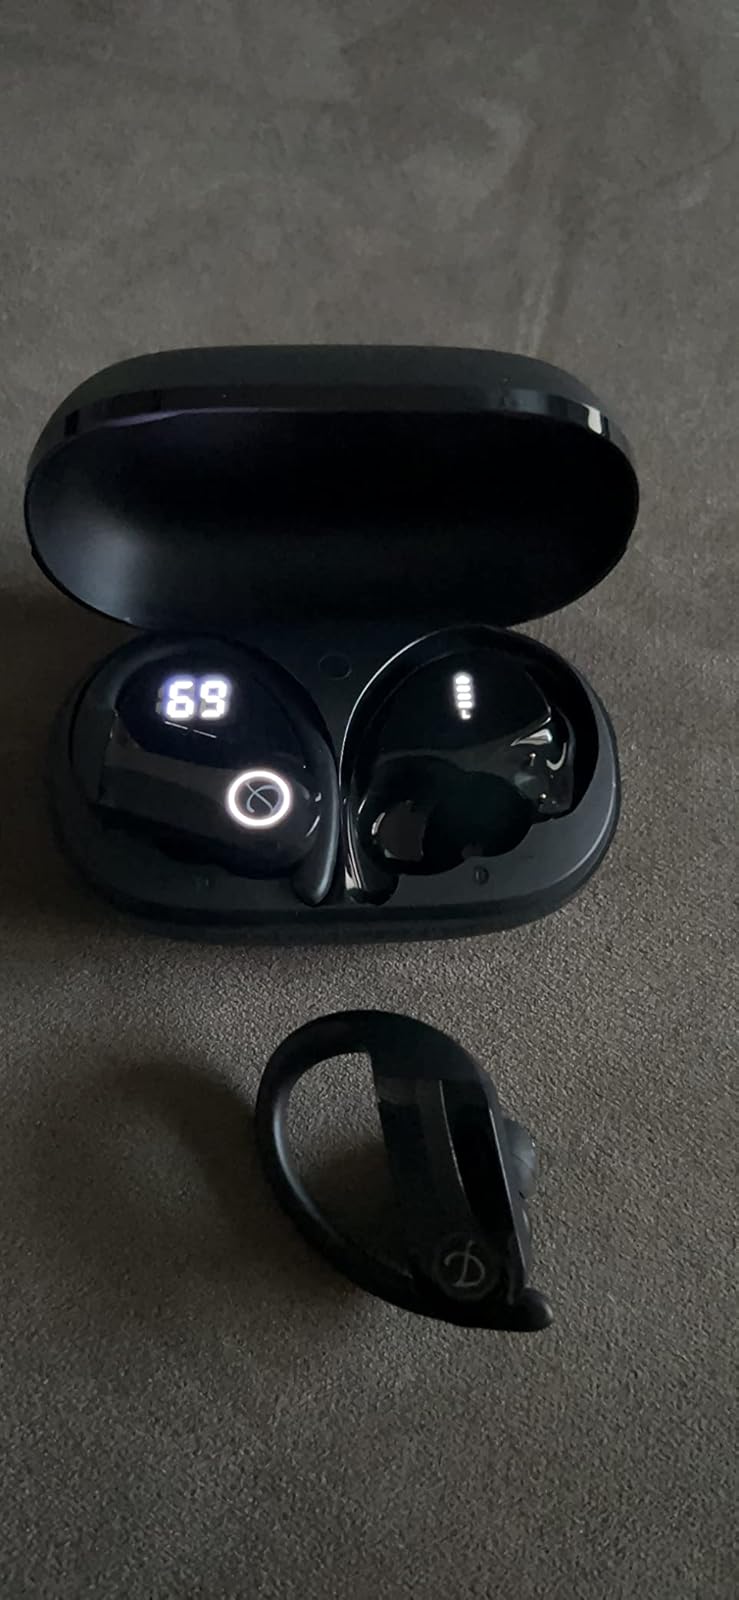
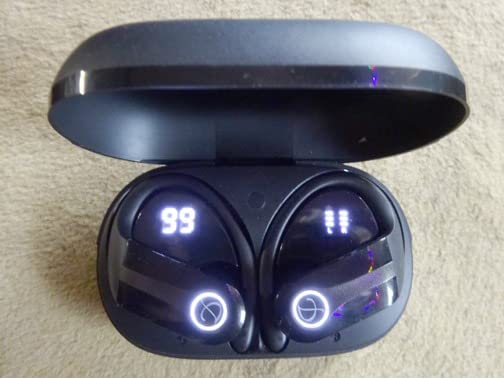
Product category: earbuds
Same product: yes